Casa del Fascio (Como)

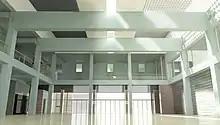
3D reconstruction of the original colour scheme of the Salone delle Adunate of the Terragni's Casa del Fascio in Como

The gallery on the first floor overlooks the "Salone delle Adunate" and connected the offices once intended for the Political Secretariat, the "Sala del Direttorio" and the Political Secretary's office.